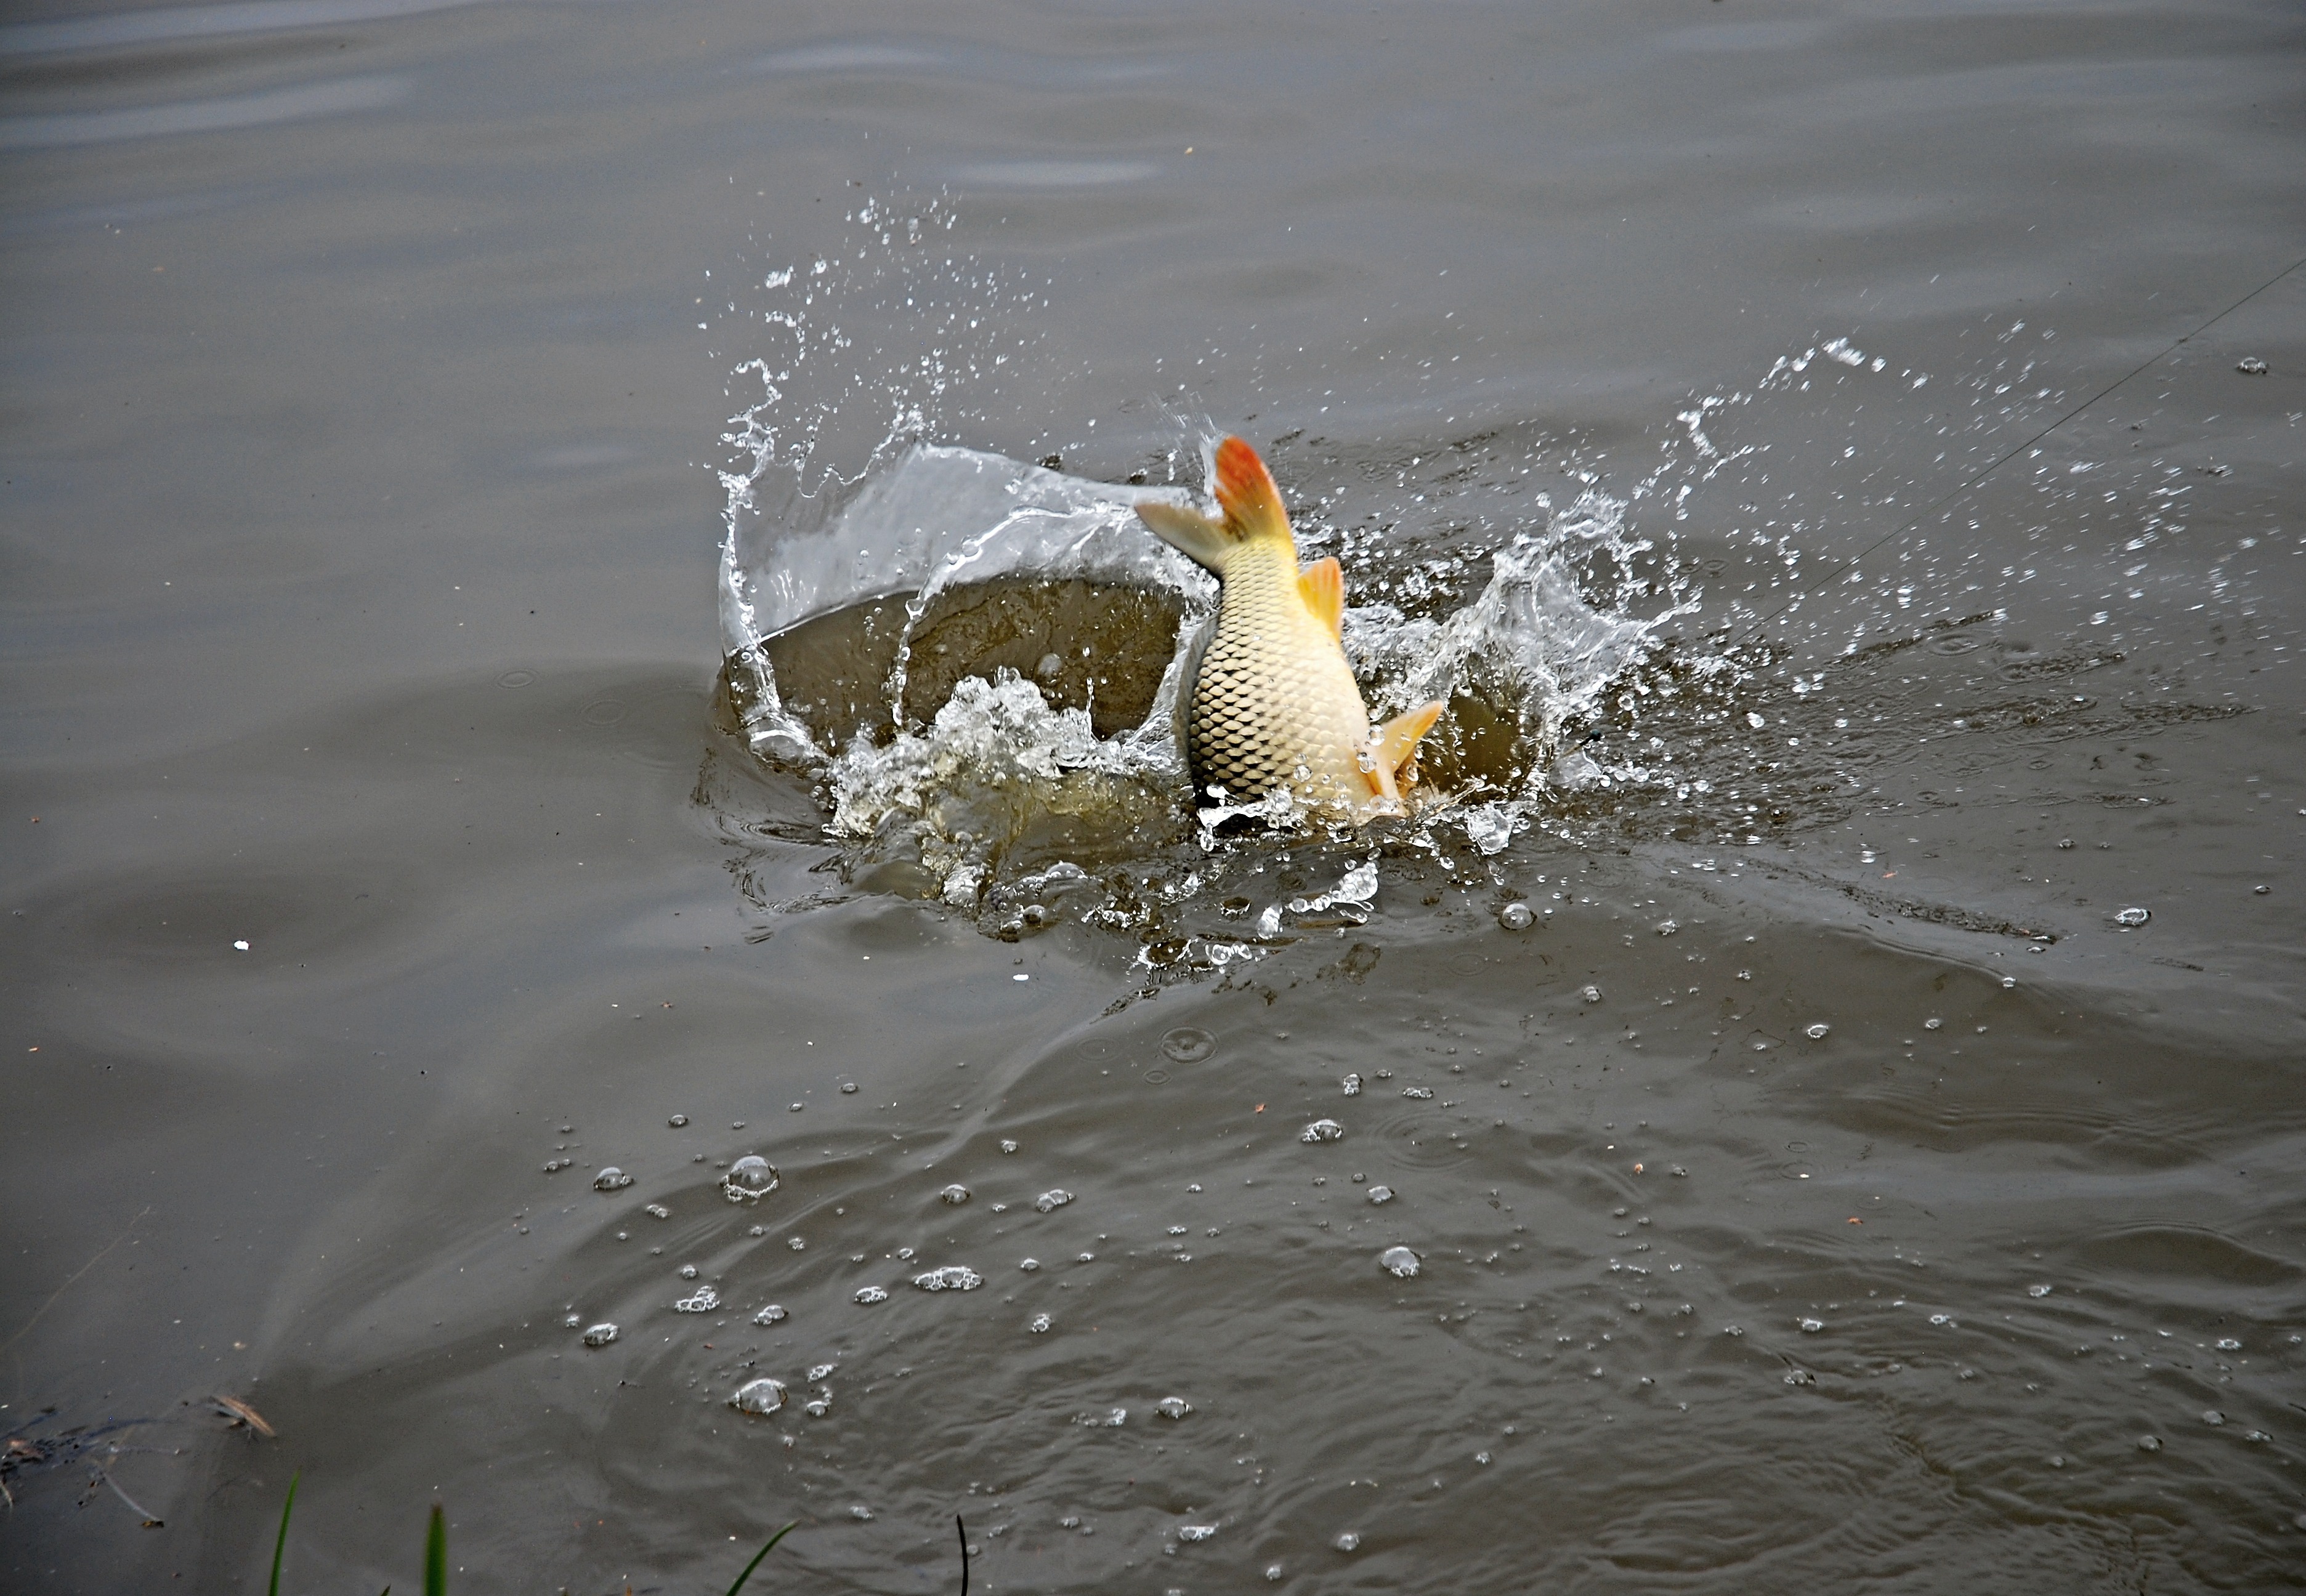
sea, water, nature, bird, jump, wildlife, reflection, fish, surface, duck, carp, water bird, defense, south bohemia, water drops, ledenice, defending, ducks geese and swans